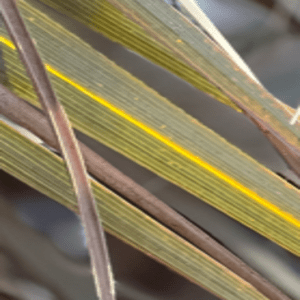
Label: Magnesium Deficiency